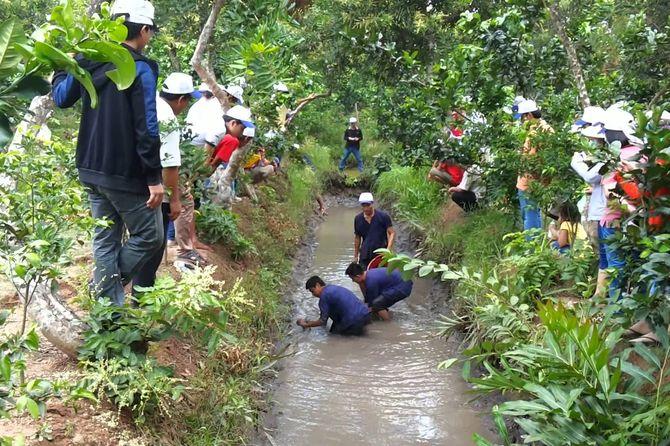
có một vài người đàn ông đang đứng ở dưới mặt nước